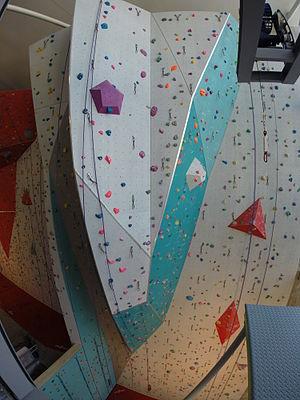
The highest indoor climbing wall in France. Le mur d'Azium à Lyon, à Confluence est haut de 22 mètres. Il est le plus haut mur d'escalade Indoor de france.
Un mur d'escalade, ou une structure artificielle d'escalade, est un mur bâti, avec des prises pour les mains et les pieds, utilisé pour la pratique de l'escalade.
L’escalade, ou grimpe, parfois appelée varappe, est une pratique et un sport consistant à progresser le long d'une paroi pour atteindre le haut d'un relief ou d'une structure artificielle par un cheminement appelé voie, avec ou sans aide de matériel. Le terrain de pratique va des blocs de faible hauteur aux parois de plusieurs centaines de mètres, en passant par les murs d'escalade. Le pratiquant est couramment appelé « grimpeur ».
Azium est un complexe sportif qui possède le plus haut mur d'escalade artificiels en salle de France, avec 22 mètres.
La liste des plus hauts murs d'escalade présente la liste des plus hauts murs d'escalade en intérieur ou en extérieur.